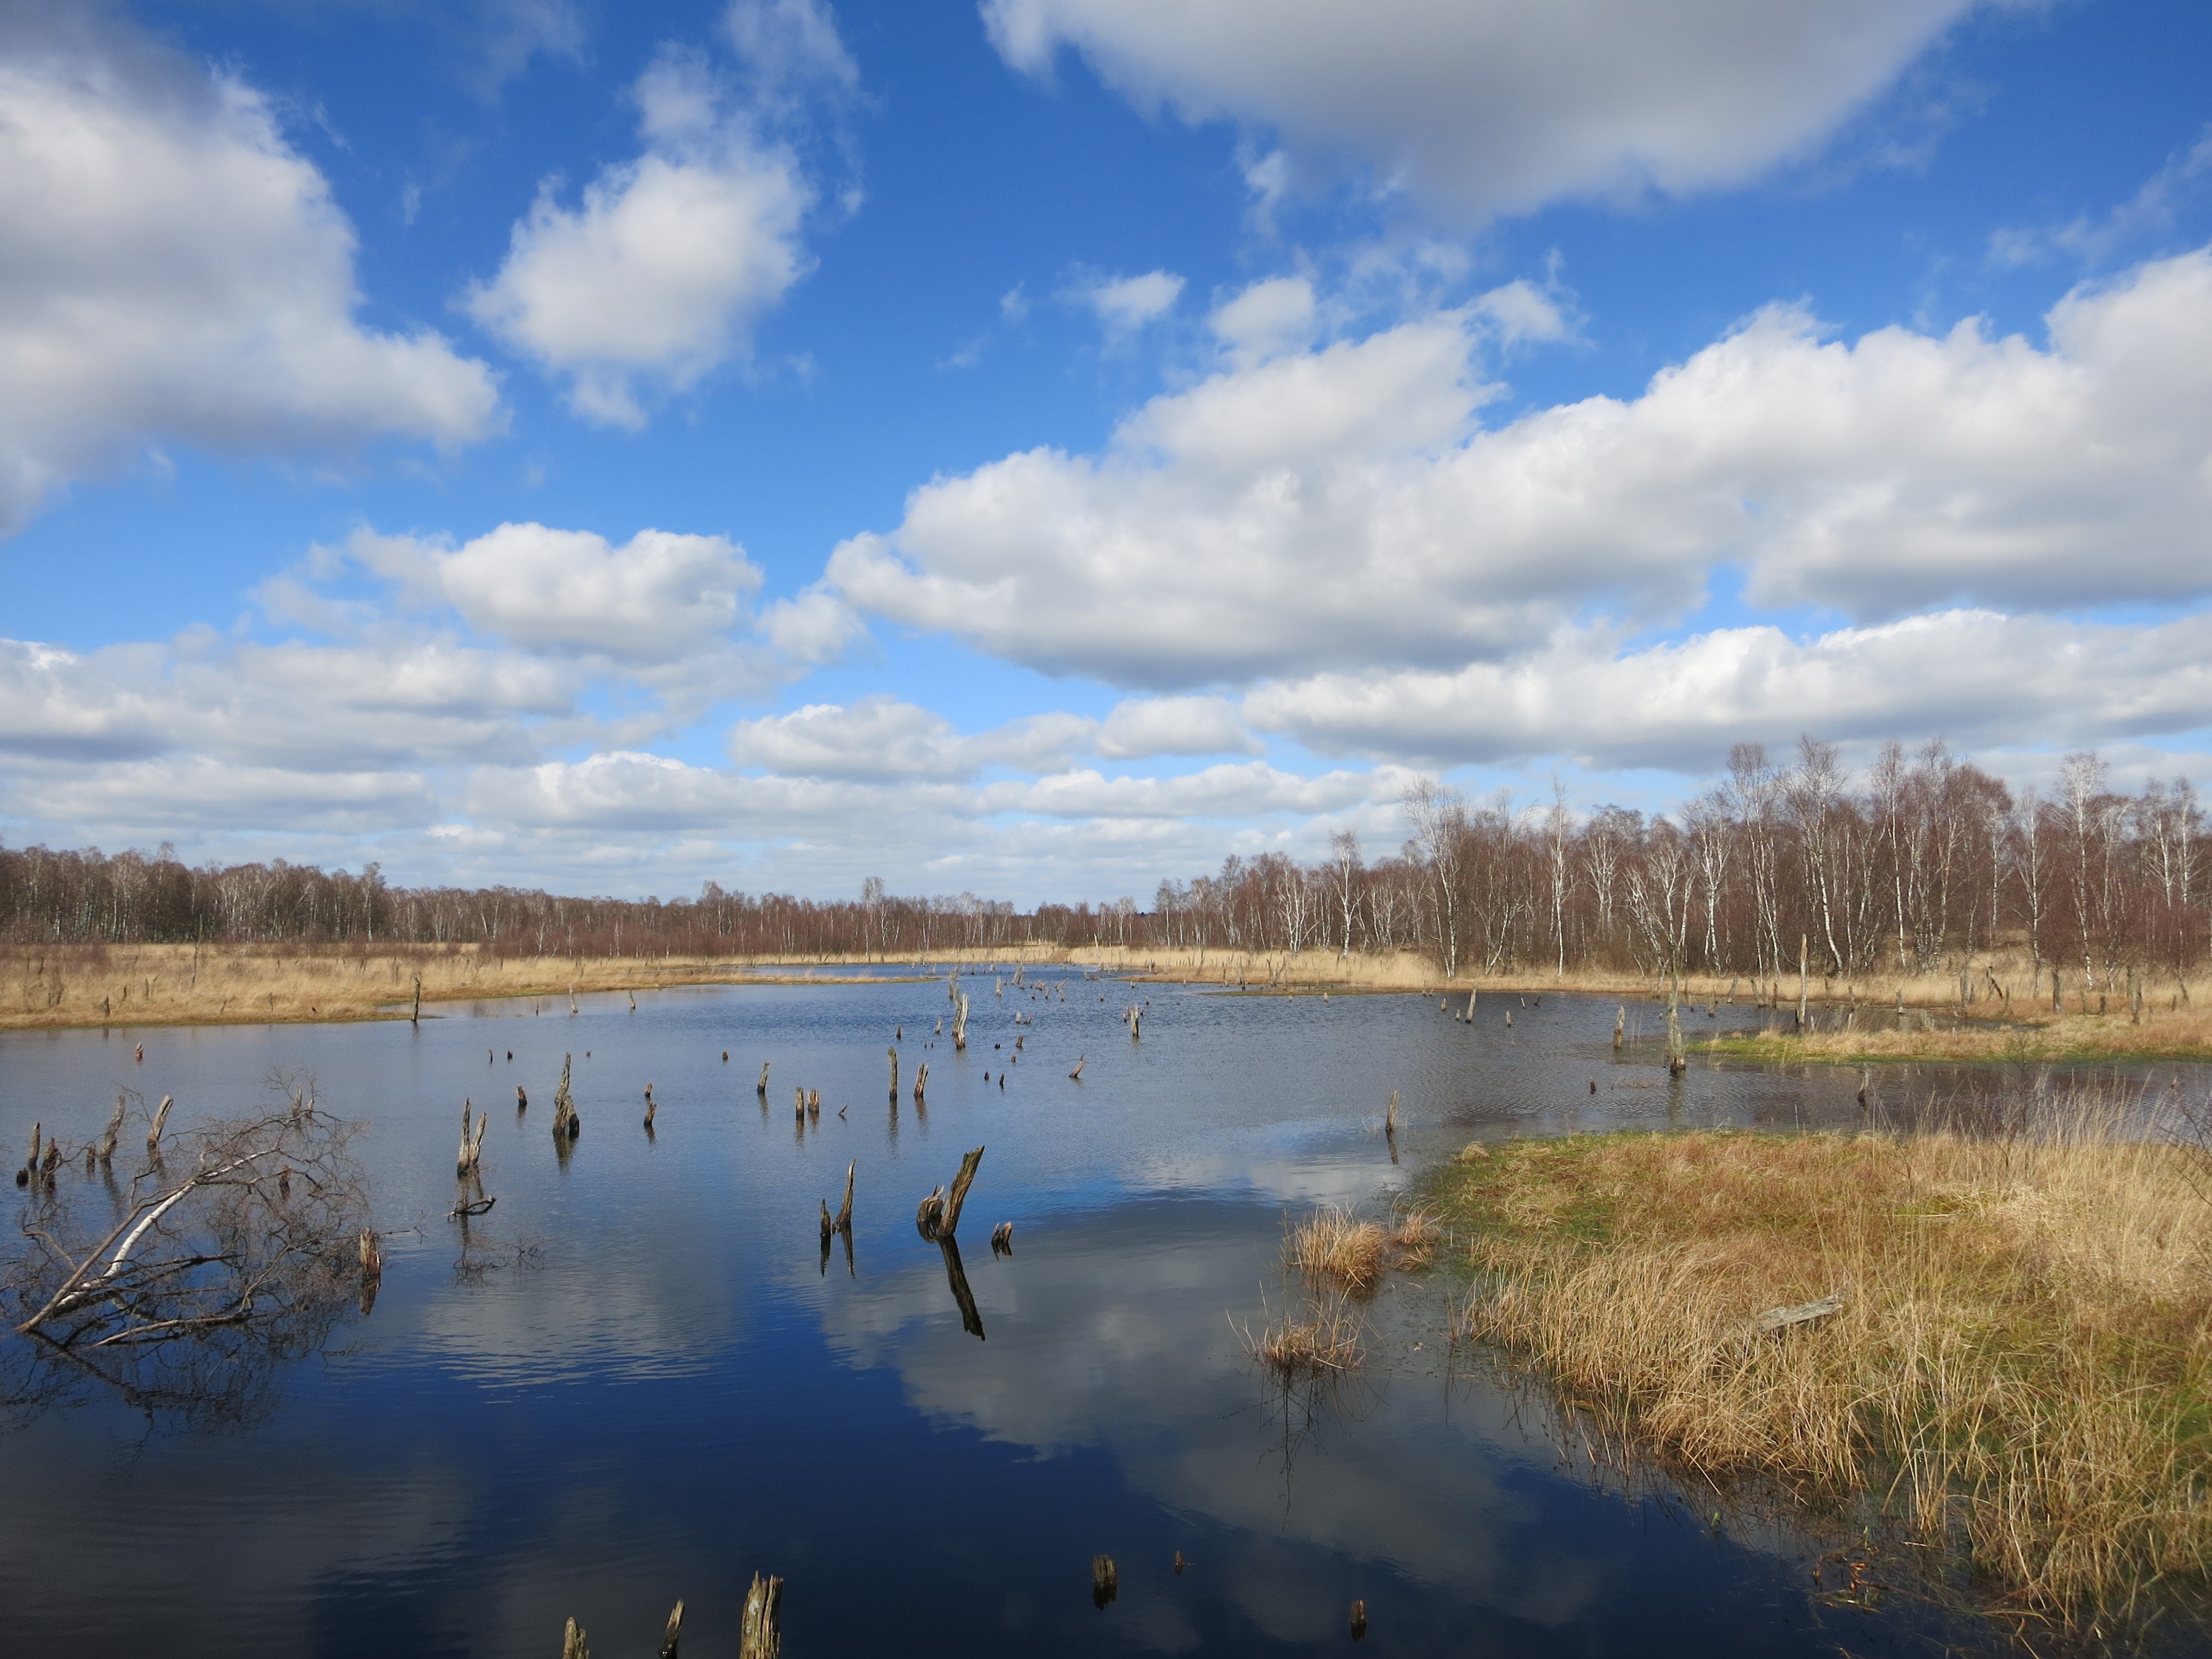
landscape, sea, tree, water, nature, grass, marsh, swamp, wilderness, cloud, sky, morning, shore, lake, river, pond, reflection, reservoir, body of water, blue sky, moor, wetland, bog, wide, habitat, loch, rural area, nature reserve, natural environment